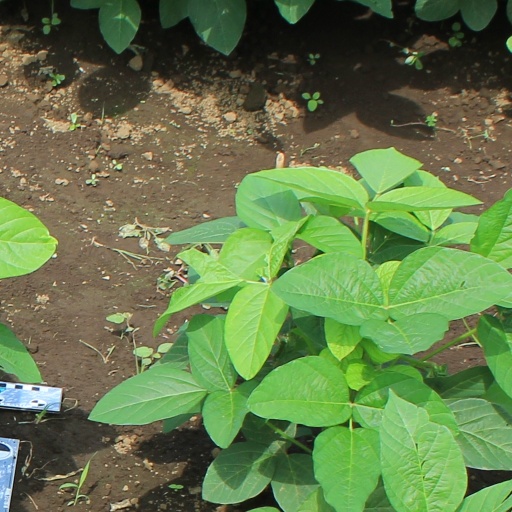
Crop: soybean